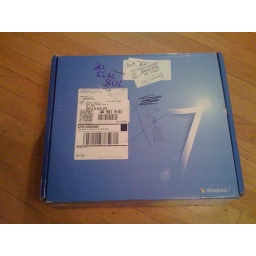
This is why Apple puts the brown box around the nice box